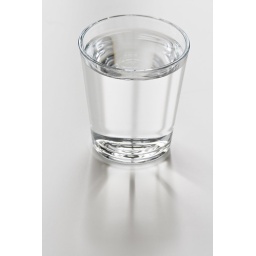
A few experiments of capturing water drops in a glass of water.